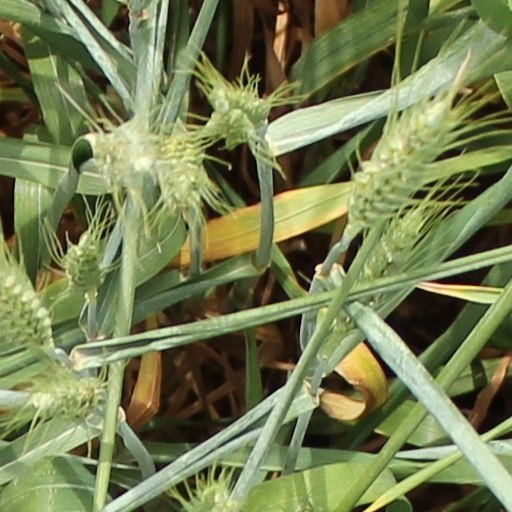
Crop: wheat